Scott Aukerman

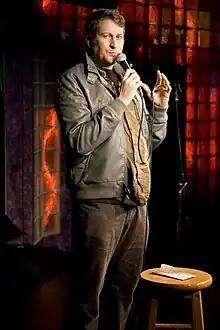
Aukerman in 2010

In 2002, Aukerman and Porter started the successful alternative comedy showcase Comedy Death-Ray, which ran Tuesday night at the M Bar in Los Angeles. Porter had friends in common with M Bar owner Joe Reynolds, and visited the bar shortly after its opening. Upon seeing how empty M Bar was, Porter convinced Reynolds to let him start a comedy show to help business. The show eventually moved to the Upright Citizens Brigade Theatre in 2005 to gain more creative freedom. A Comedy Death-Ray CD taped partially in San Francisco at the SF Sketchfest and partially at their fourth-anniversary, all-night show in LA was released on Comedy Central Records on September 11, 2007. The CD featured Aukerman, comedians David Cross, Patton Oswalt, Paul F. Tompkins, and other CDR regulars.